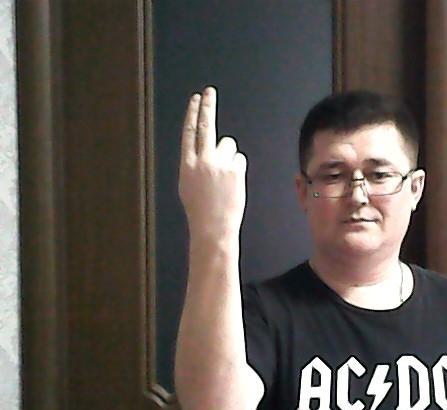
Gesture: two_up_inverted